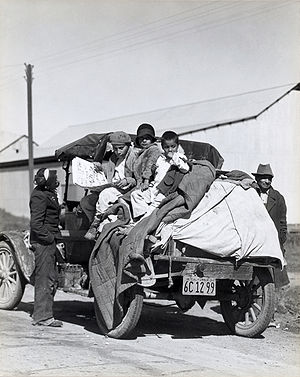
Gæstearbejder
Gæstearbejdere i Californien i 1935
En gæstearbejder, udenlandsk arbejder eller fremmedarbejder er en person, som arbejder i et andet land end, hvor vedkommende er statsborger. En migrantarbejder kan desuden også arbejde i sit eget hjemland eller mellem landegrænser alt efter, hvilken definition der benyttes.